State Shinto

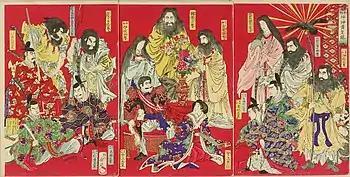
This 1878 engraving by Toyohara Chikanobu (1838–1912) visually presents the central tenet of State Shinto (1871–1946). This Shinto variant asserted and promoted belief in the divinity of the Emperor, which arose from a genealogical family tree extending back to the first emperor and to the most important deities of Japanese mythology.

The definition of State Shinto requires distinction from the term "Shinto", which was one aspect of a set of nationalist symbols integrated into the State Shinto ideology. Though some scholars, such as Woodard and Holtom, and the Shinto Directive itself, use the terms "Shrine Shinto" and "State Shinto" interchangeably, most contemporary scholars use the term "Shrine Shinto" to refer to the majority of Shinto shrines which were outside of State Shinto influence, leaving "State Shinto" to refer to shrines and practices deliberately intended to reflect state ideology.